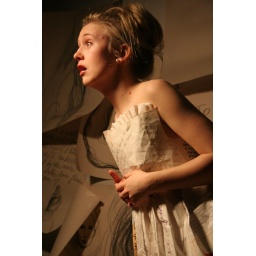
Ophelia in her paper dress of Hamlet's letters